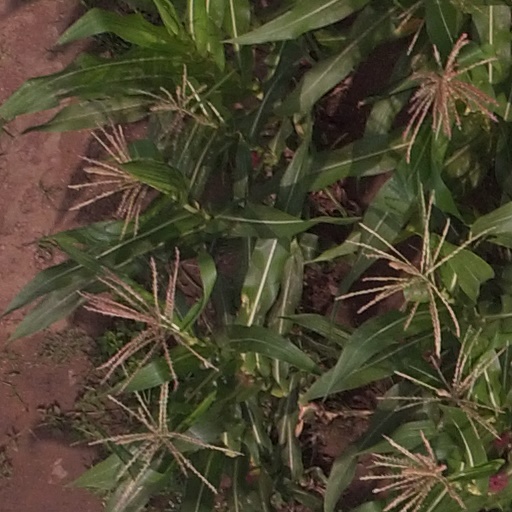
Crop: maize; corn